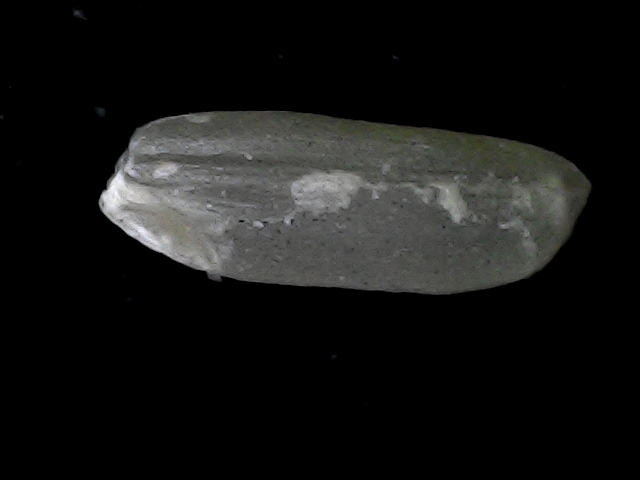
Rice variety: BD56